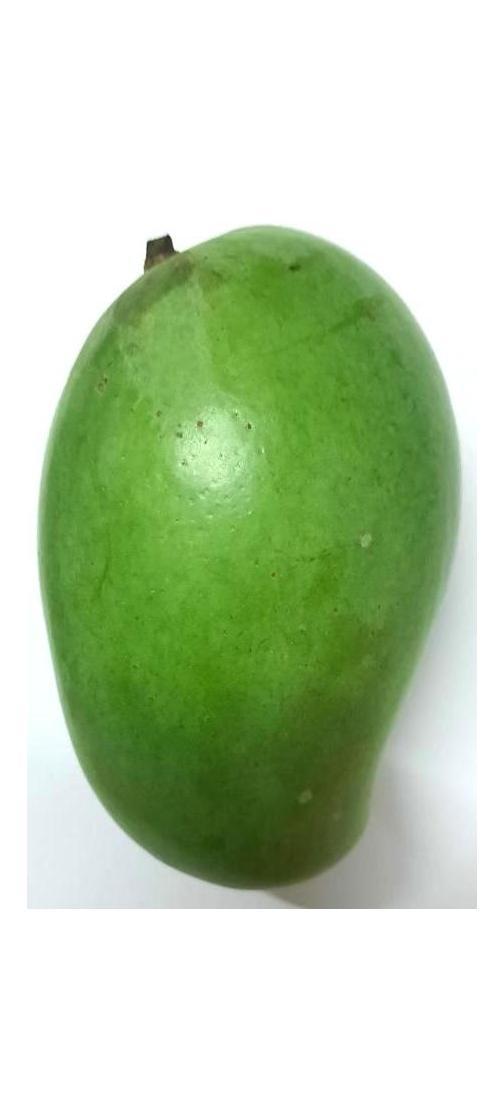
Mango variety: Amrapali